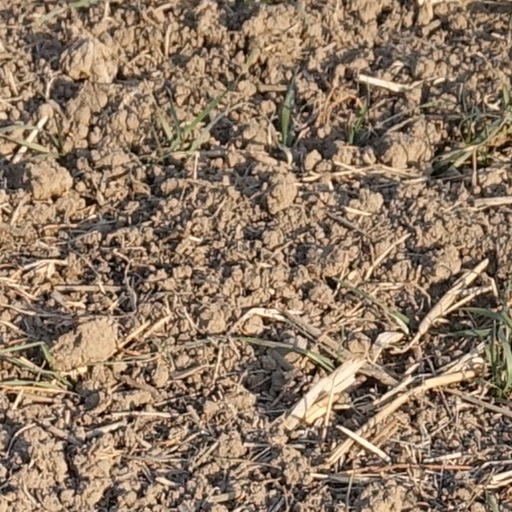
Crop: wheat